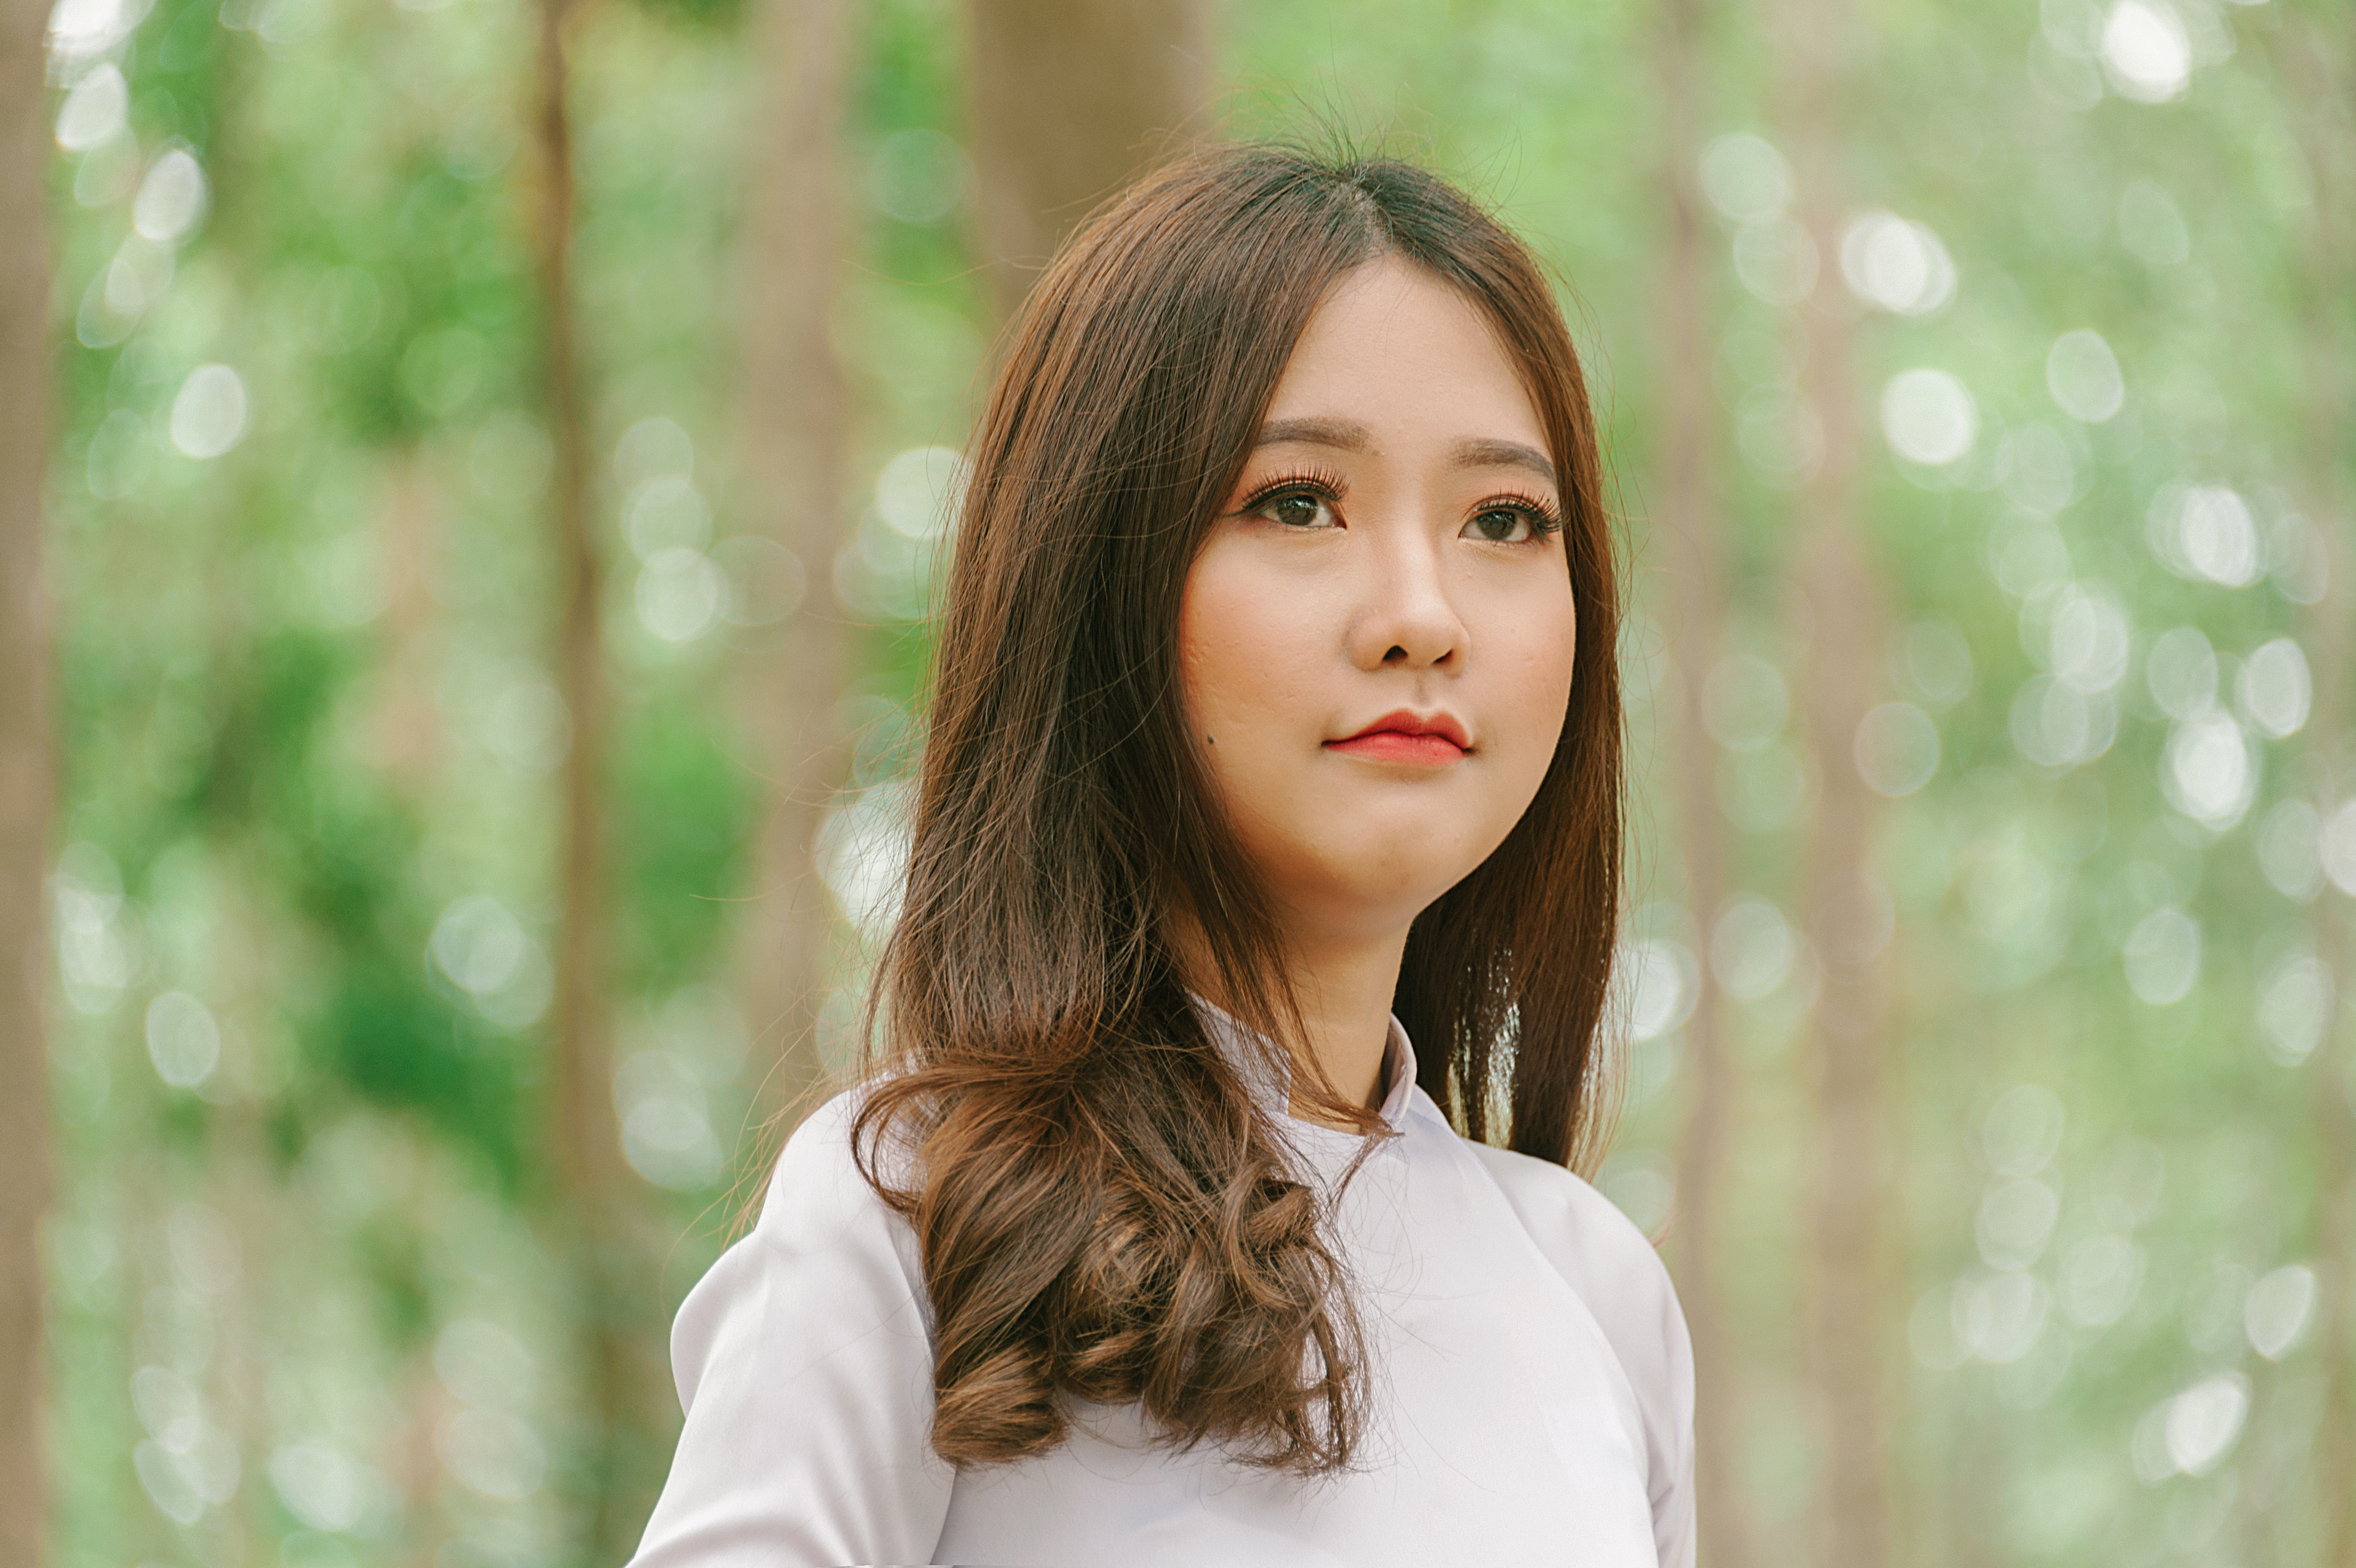
photography, wallpaper, portrait, landscape, cute, lovely, happy, alive, natural, beautiful, beauty, live, photograph, skin, girl, lady, smile, eye, long hair, black hair, grass, portrait photography, brown hair, happiness, photo shoot, tree, fun